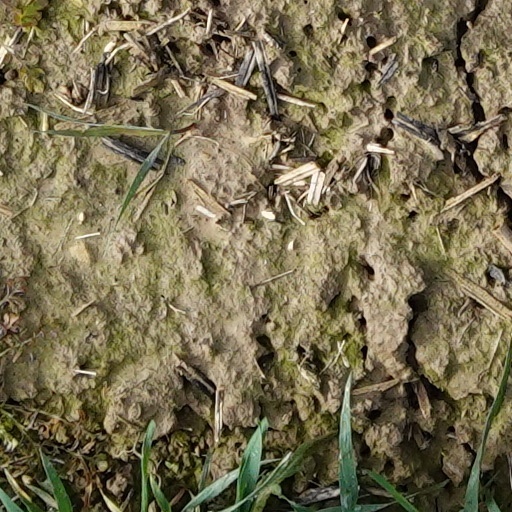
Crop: wheat